Luton

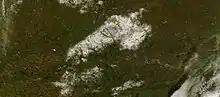

The town grew: in 1801 the population was 3,095, but by 1850 it was over 10,000 and by 1901 it was almost 39,000.